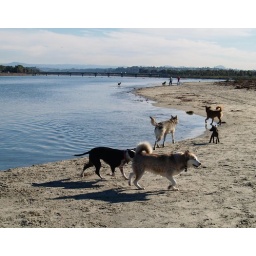
X-mas 2006 at the dog beach in Oceanside CA